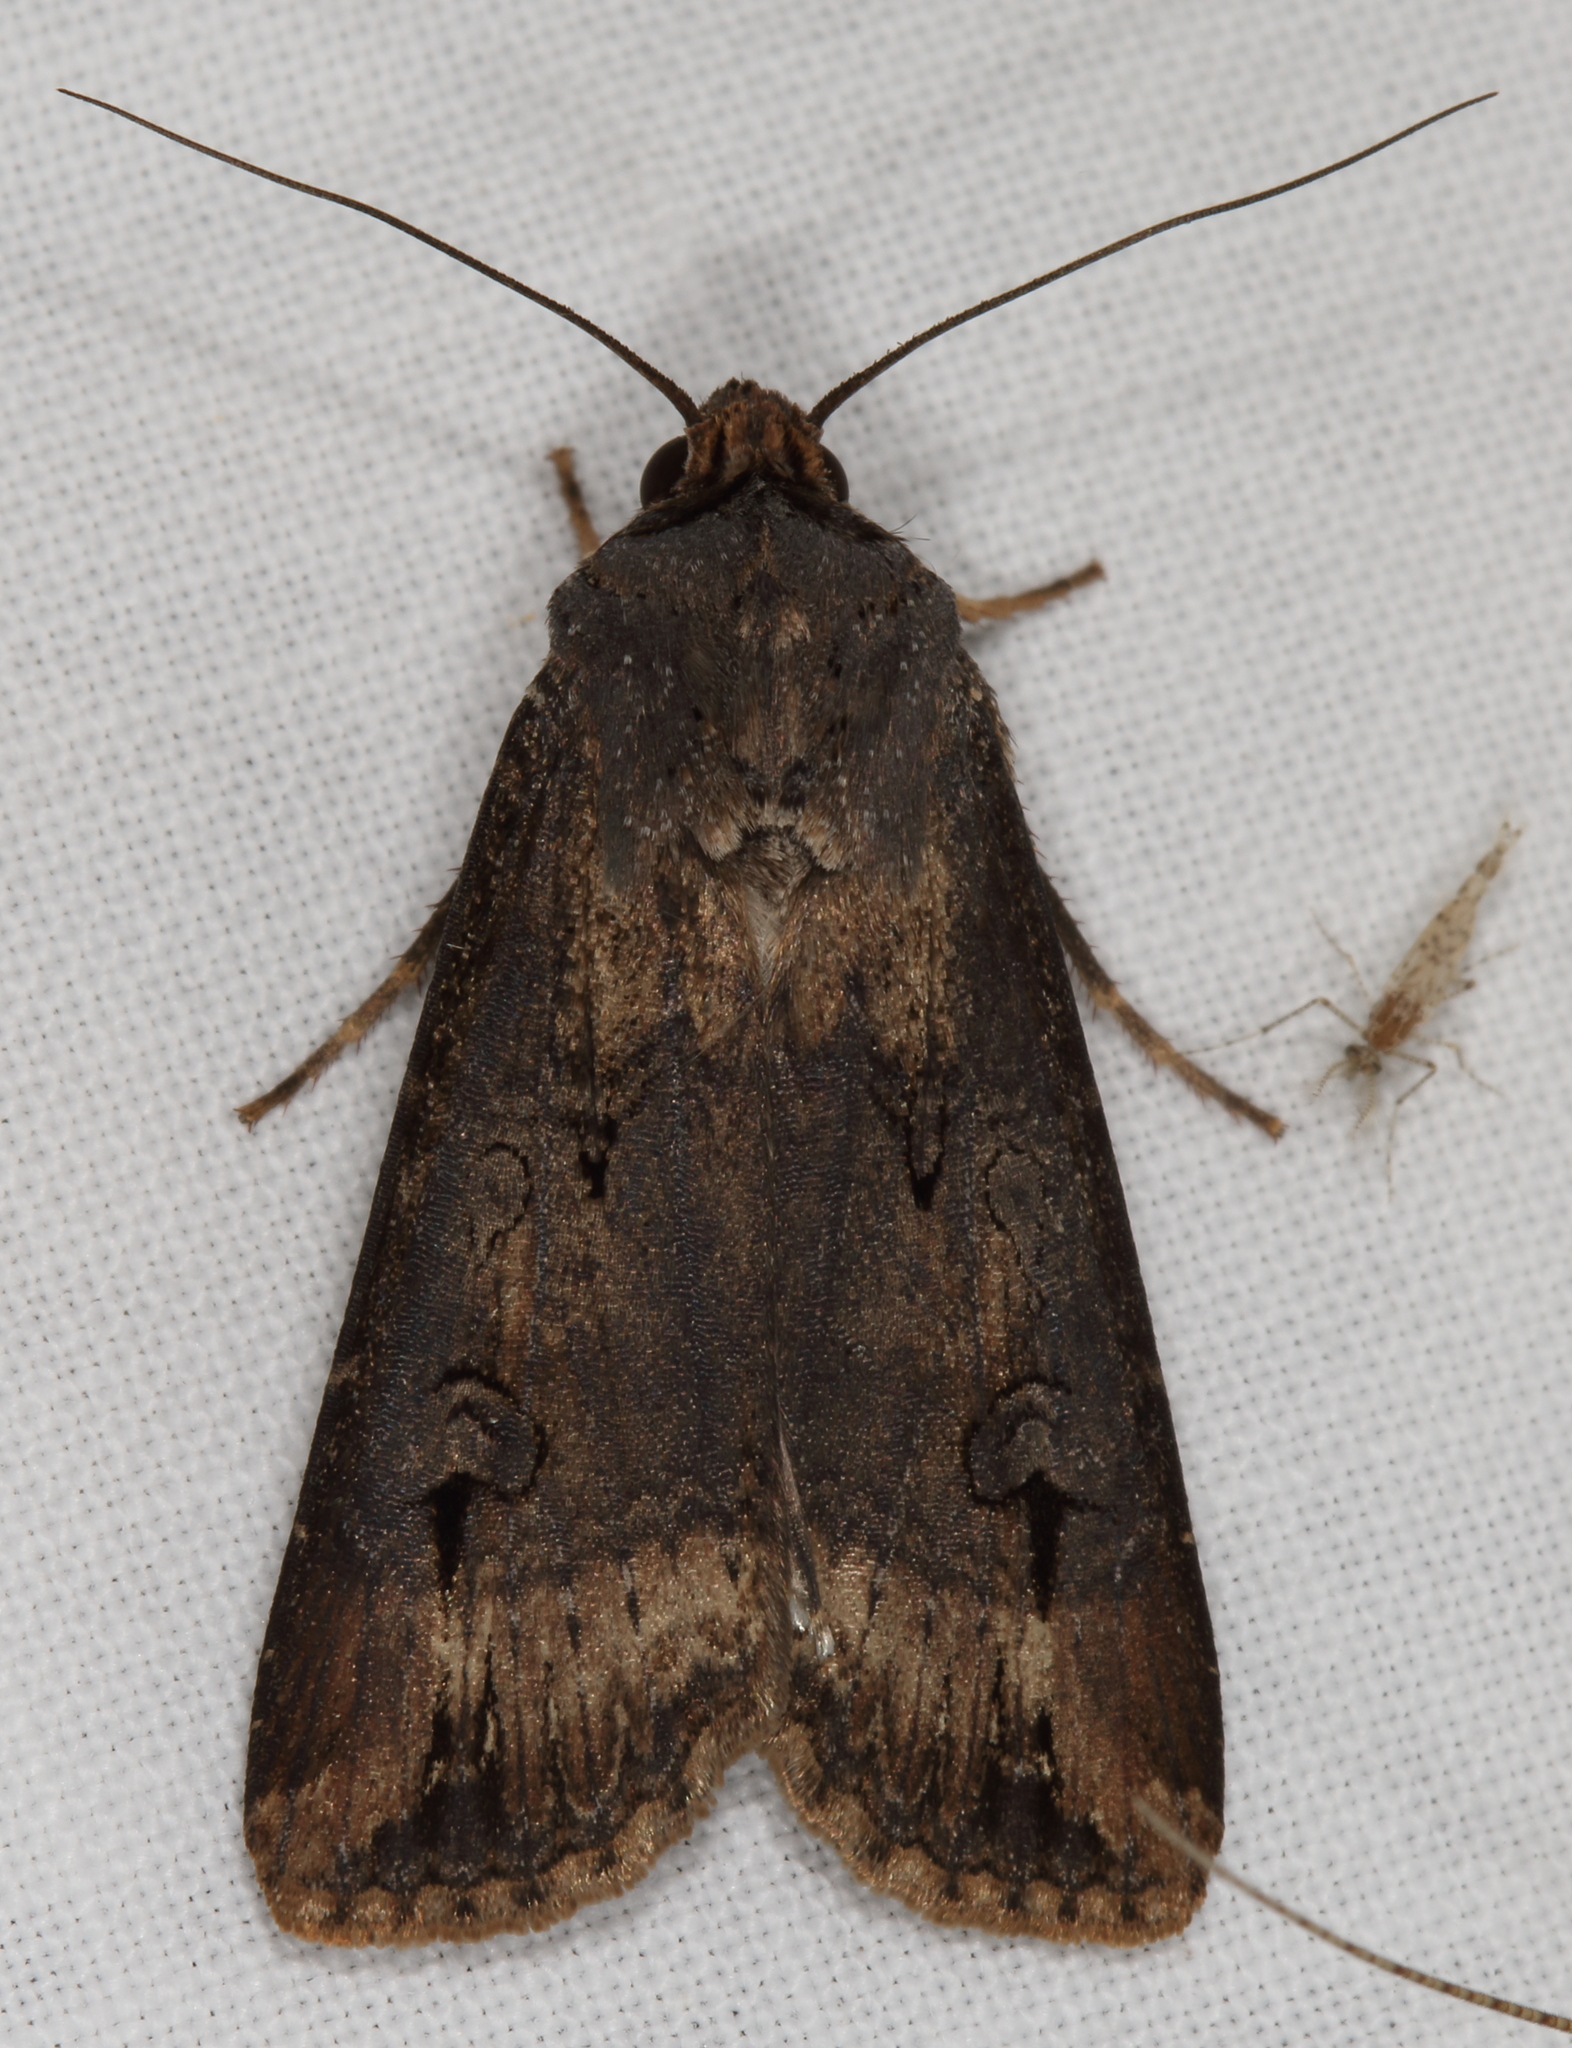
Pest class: cutworms